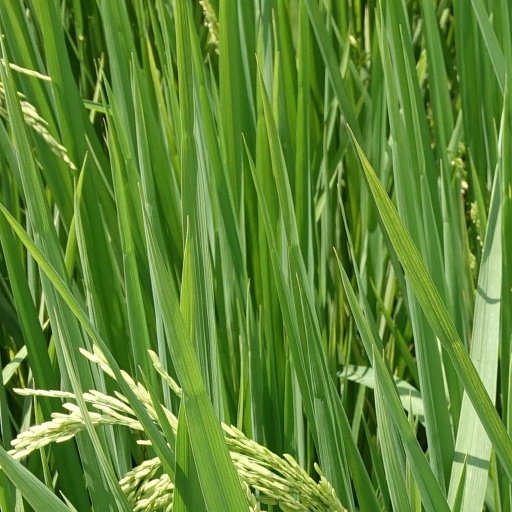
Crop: rice